Yordanka Hristova

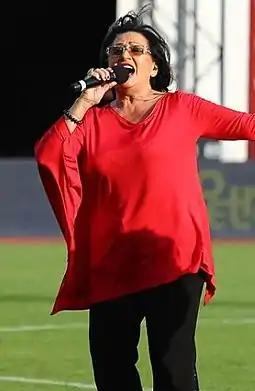
Yordanka Hristova in 2018

Academician Yordanka Ivanova Hristova was born on 10 September 1943 in Sofia, Bulgaria. Hristova finished her education at the National Academy of Music. In 1964 she performed on her first tour in Romania. She was singer in the Sofia Pop Orchestra.